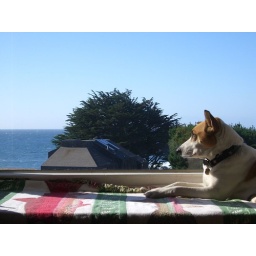
stella sits in the sunny window seat